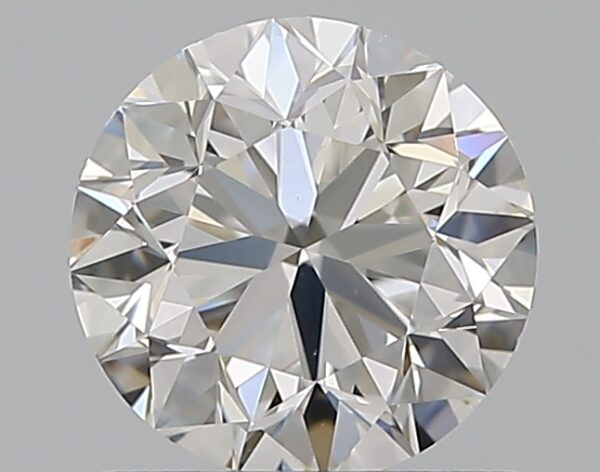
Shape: round
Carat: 0.9
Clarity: VS1
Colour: G
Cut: VG
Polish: EX
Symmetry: VG
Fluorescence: N
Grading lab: GIA
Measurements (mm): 5.94 x 6.02 x 3.9